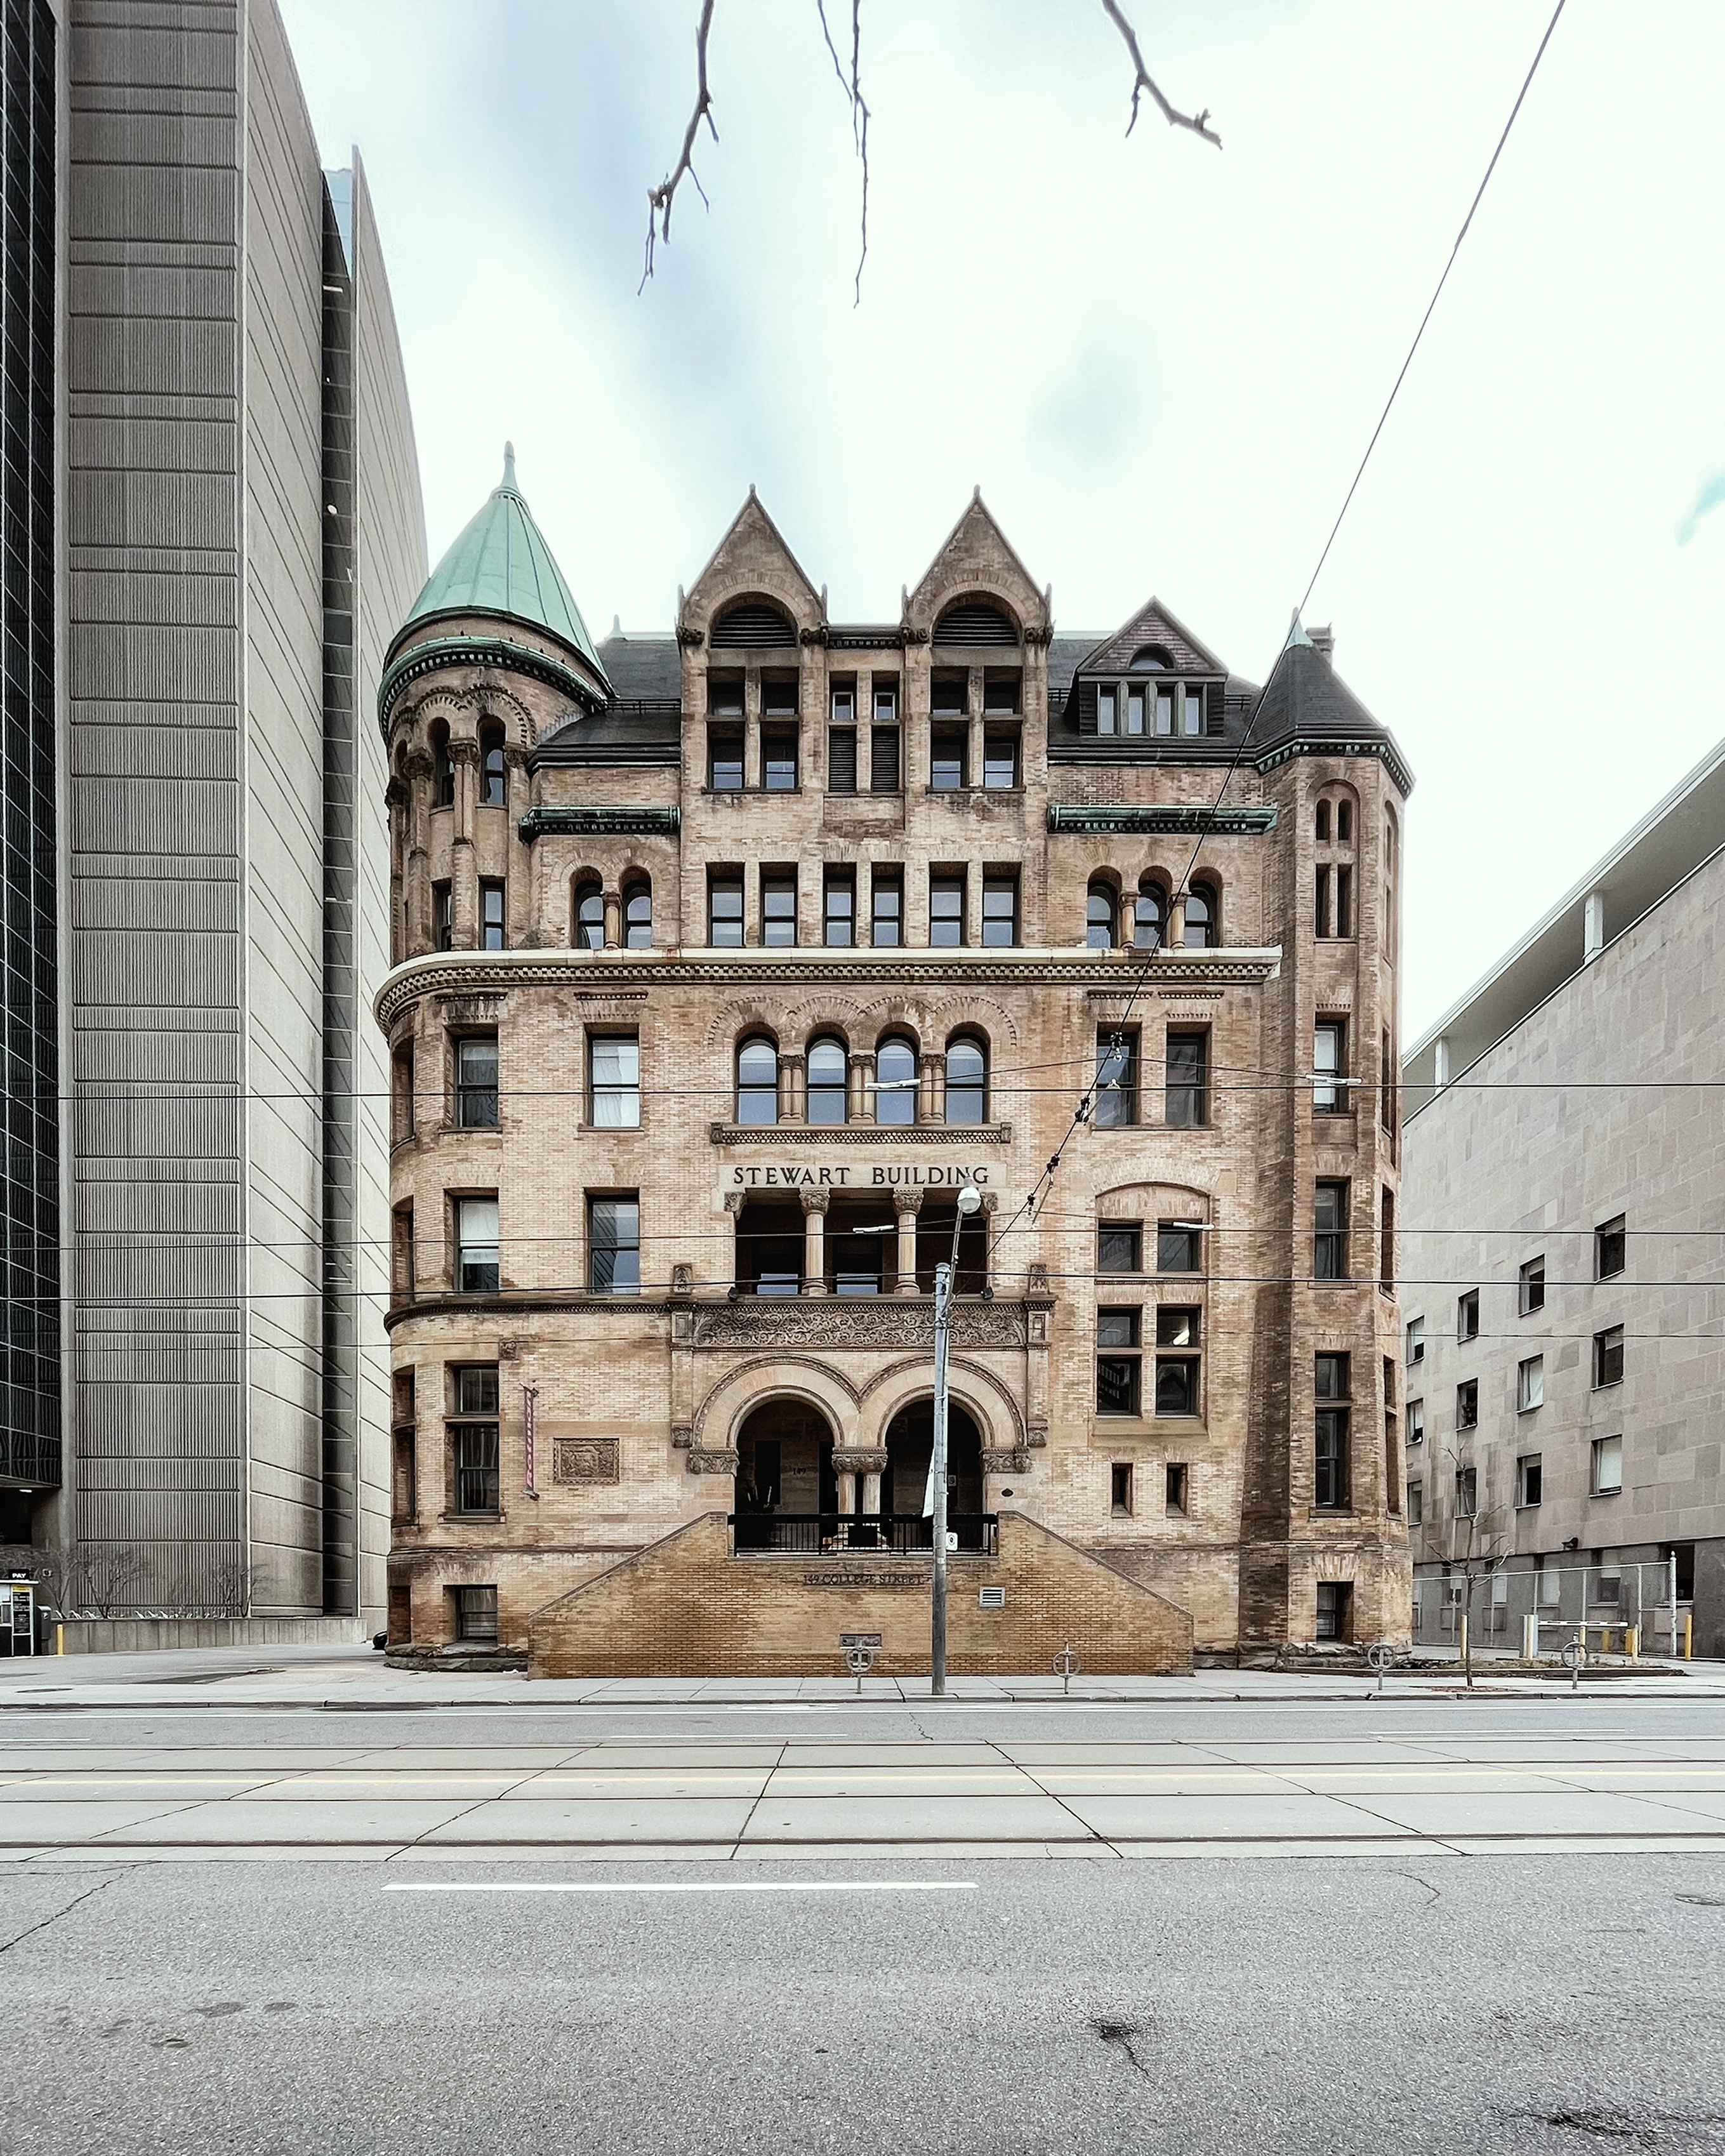
sky, building, cloud, window, facade, condominium, city, symmetry, mixed use, apartment, medieval architecture, urban design, road surface, arch, commercial building, classical architecture, turret, street, tree, road, monochrome, official residence, stately home, town square, downtown, winter, mansion, history, estate, tourism, house, plaza, suburb, palace, historic house